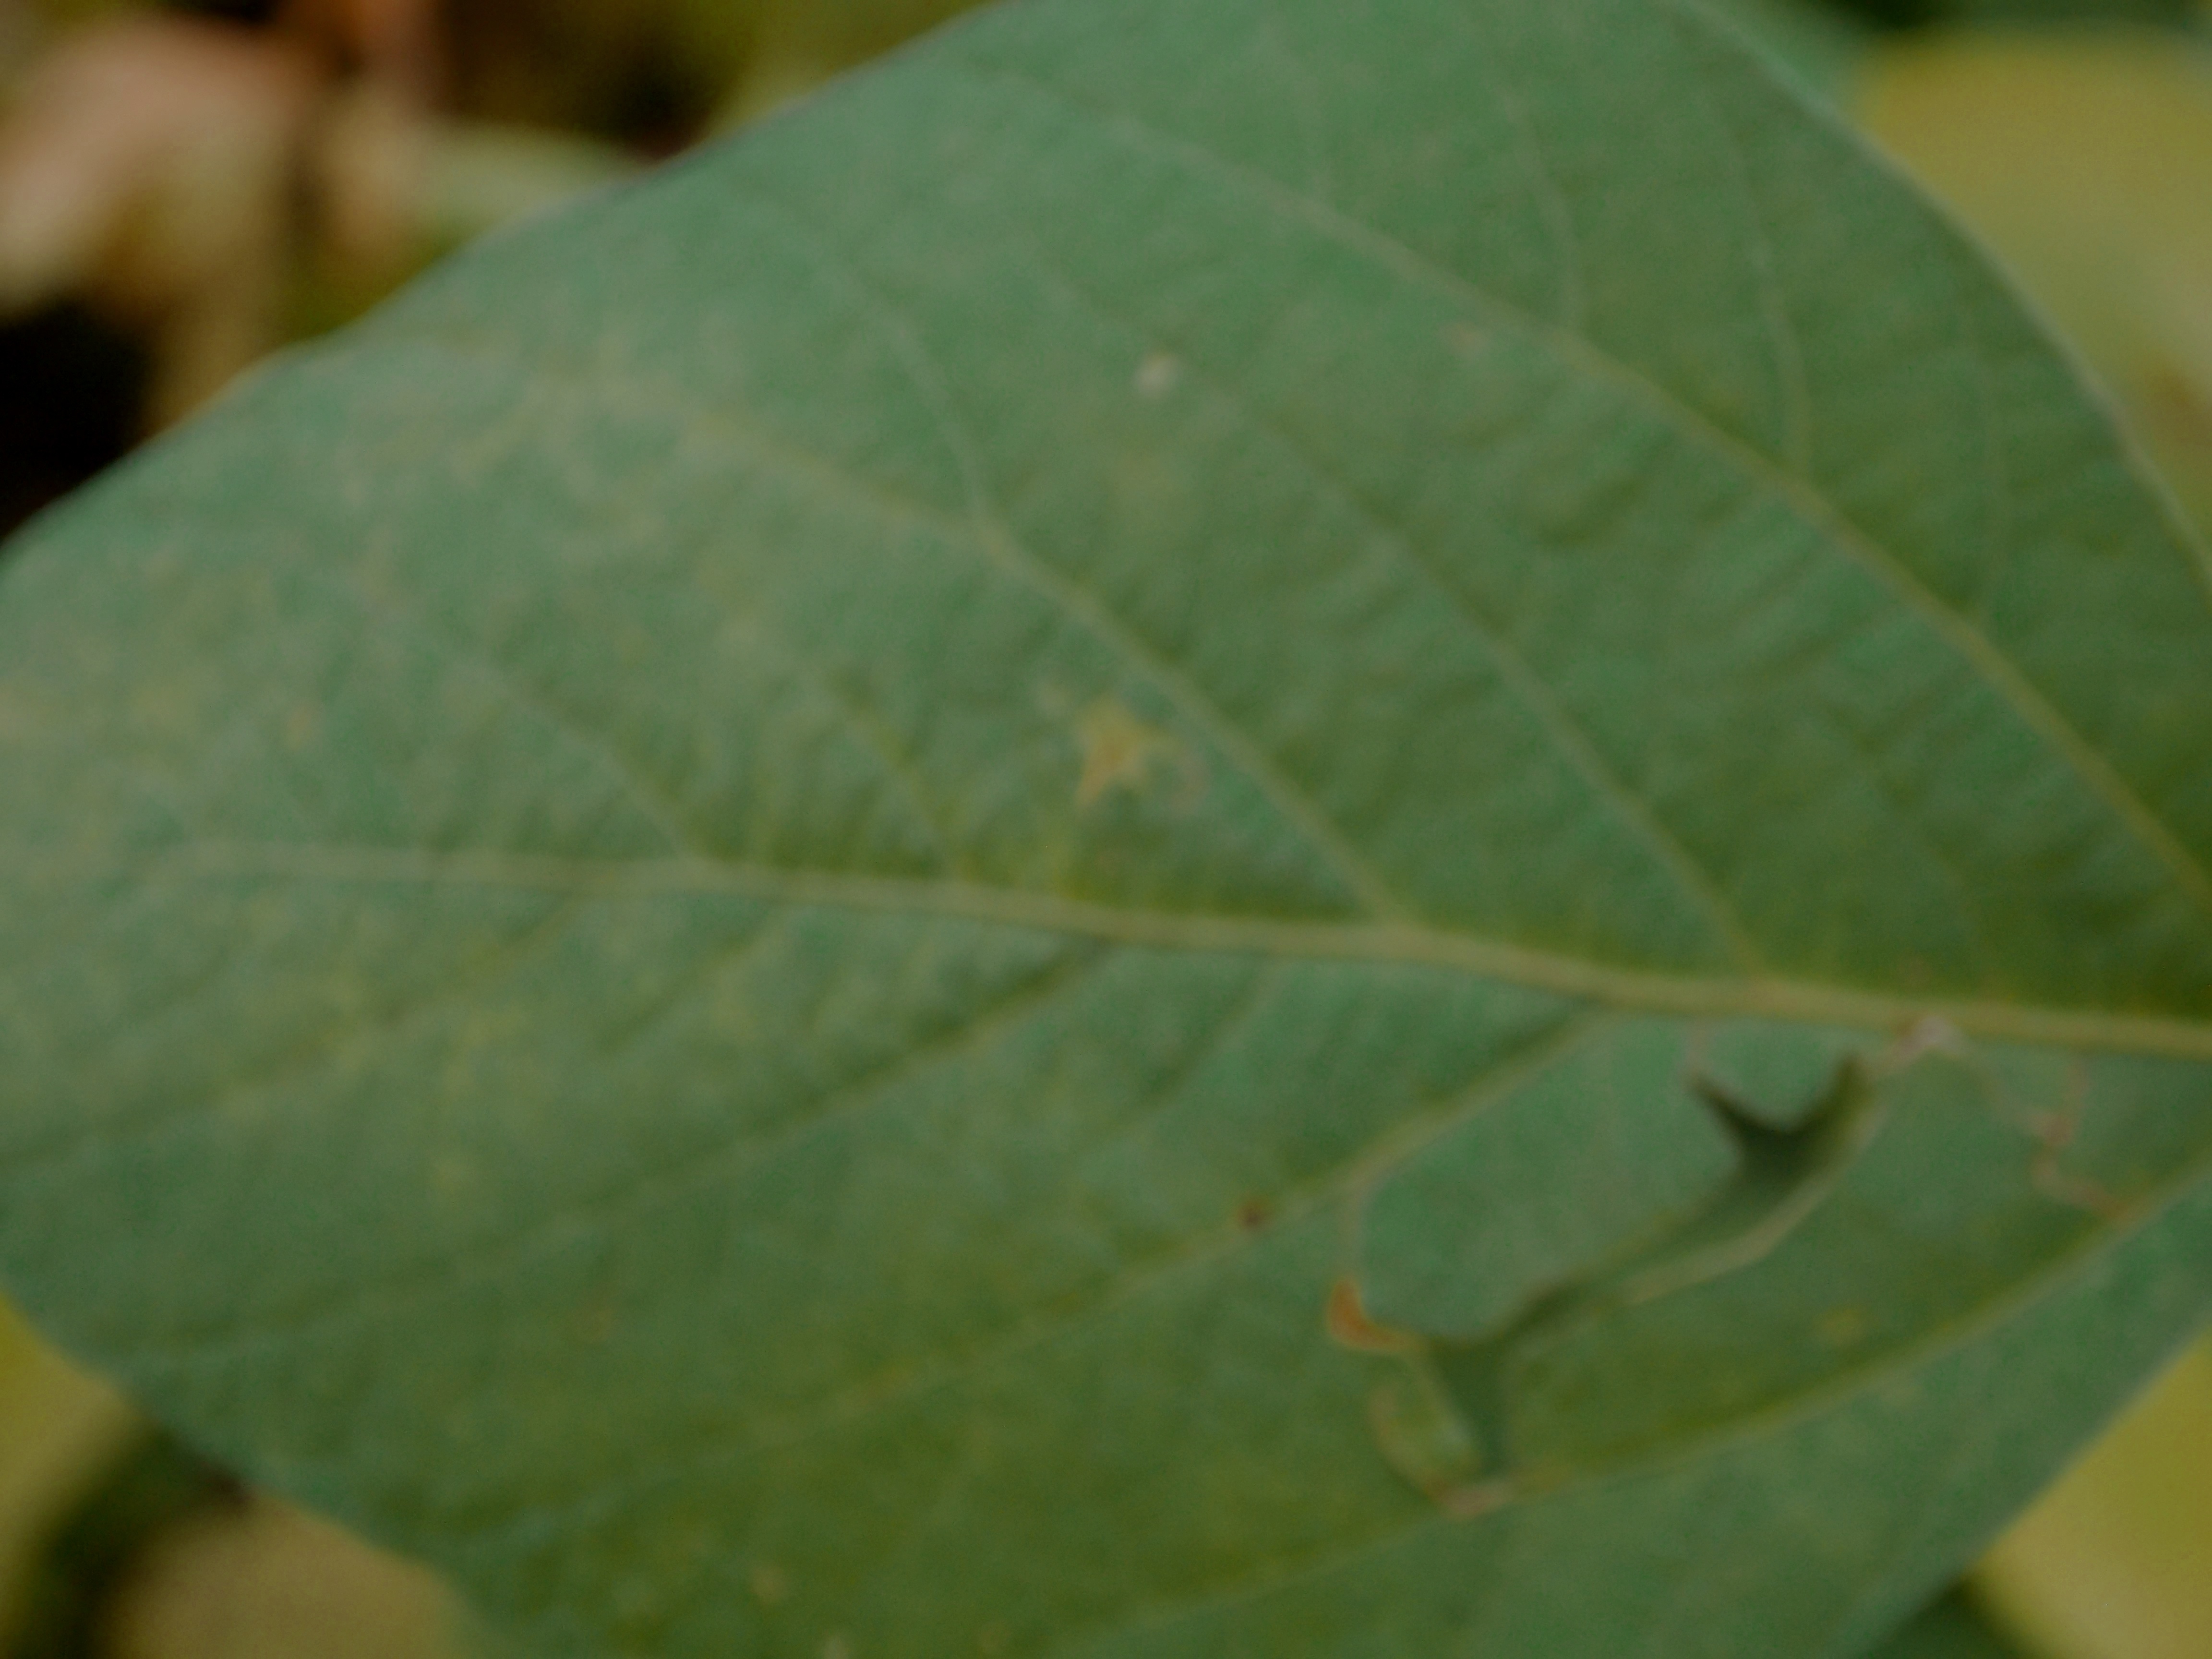
Label: Disease